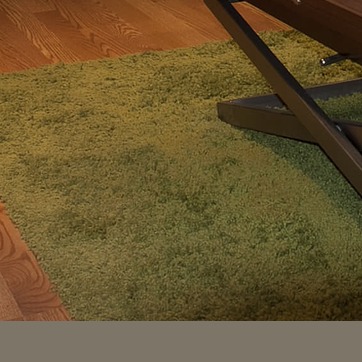
Material: carpet